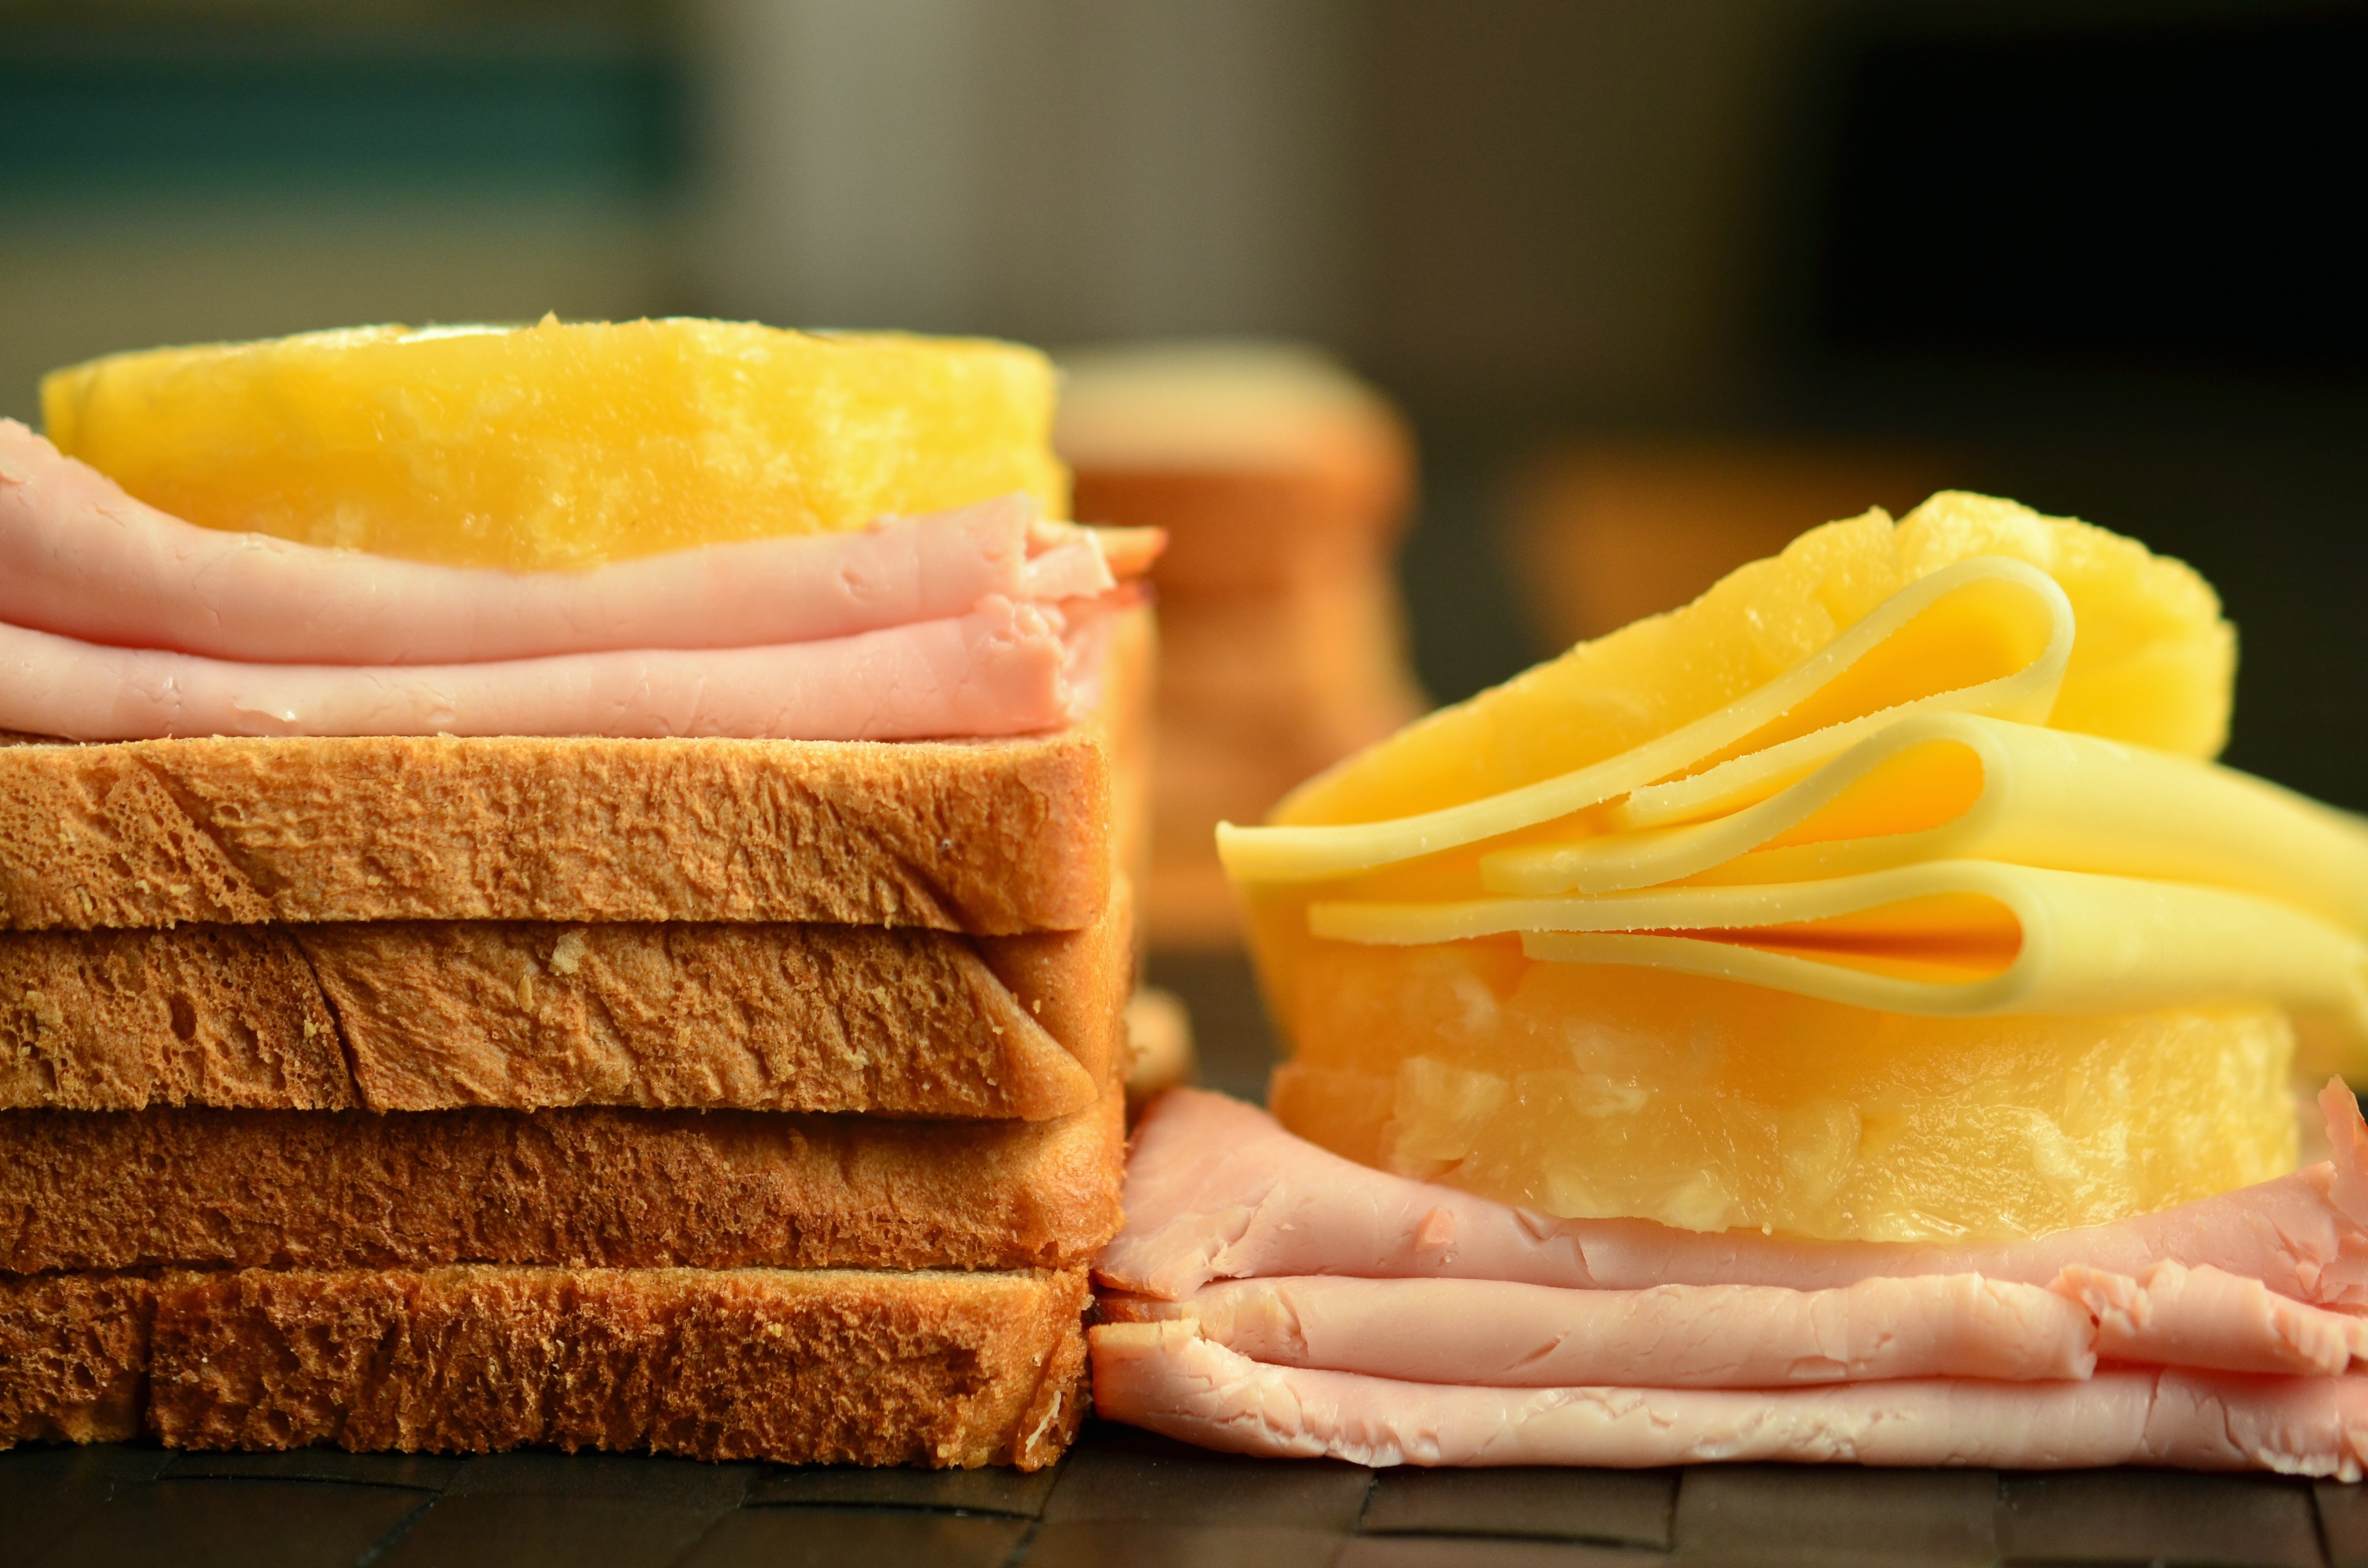
dish, meal, food, produce, breakfast, baking, snack, dessert, eat, preparation, pineapple, cheese, toast, ham, flavor, discs, white bread, slices of toast, cheese slices, toast hawaii, hawaii toast